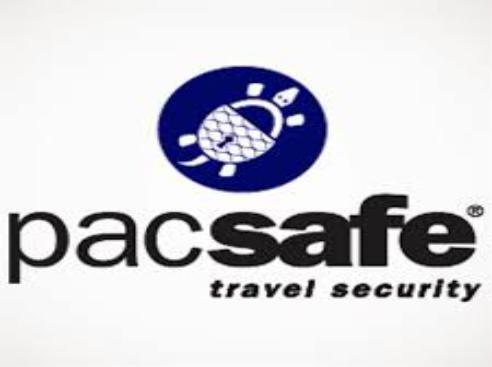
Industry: Clothes